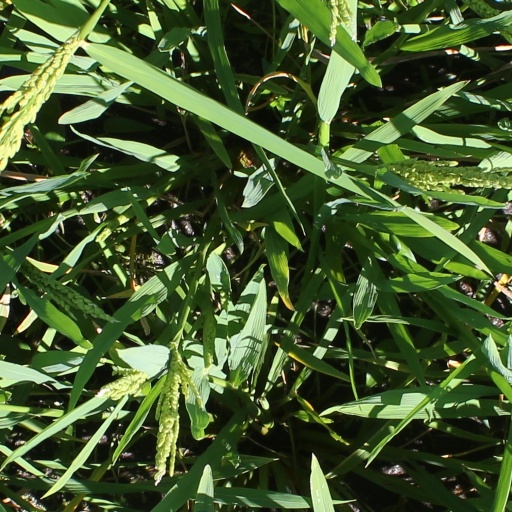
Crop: rice